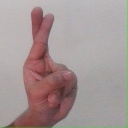
अक्षर: र